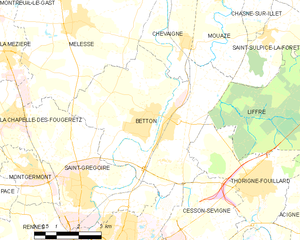
Betton est une commune française de Rennes Métropole située dans le département d'Ille-et-Vilaine, en région Bretagne.